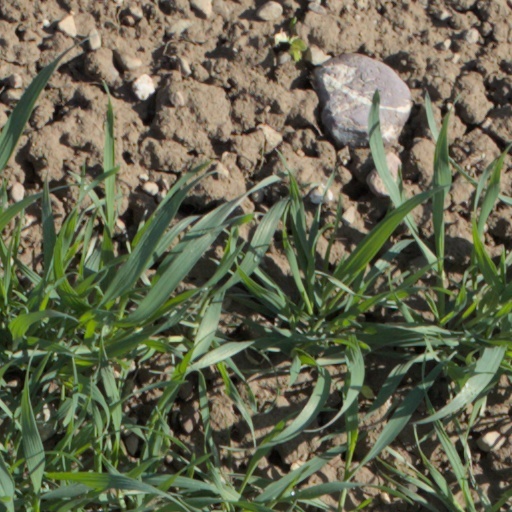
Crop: wheat